Hex key

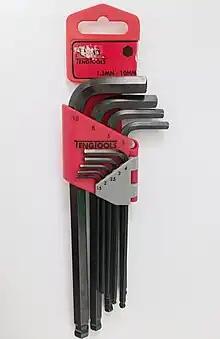
Metric hex key set with sizes from 1.5 mm to 10 mm

Standard metric sizes are defined in ISO 2936:2014 "Assembly tools for screws and nuts—Hexagon socket screw keys", also known as DIN 911.